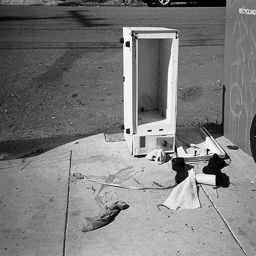
A wooden box sitting by the side of a road.
a broken white cooler with its door on the ground
An old appliance and other trash on a sidewalk near the street.
A demolished microwave oven laying on a sidewalk.
A broken microwave sitting on a sidewalk next to a recycling bin.